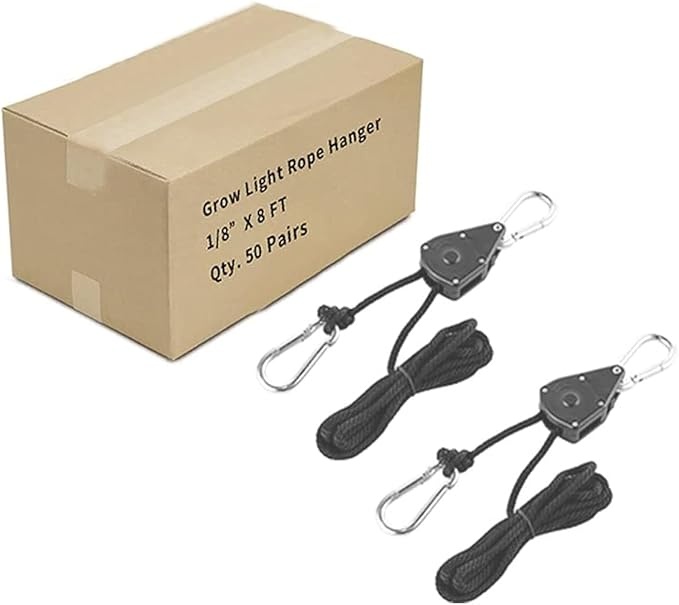
Grow Light Rope Hanger 50Pairs，1/8" 8-Feet Long Heavy Duty Adjustable Rope Clip Hanger, Adjustable Rope Ratchet Hangers 150 Lbs per Pair Used with Grow Light, Grow Bags
About This HANGER★50- Pair of 1/8" heavy duty rope hangers will support everything from the heaviest to the most delicate pieces of your grow room equipment, 150-pounds per pair ROPE★8 feet length braided polypropylene rope- extreme strong with high tenacity. 4 easy-to-use carabineer clips SUSPENSION SYSTEM★Our easy-to-use suspension system is a real snap – Simply clip, pull and lock and enables you to raise and lower the light in one simple movement 100 PCS ROPE RATCHET HANGERS★ This listing includes 50-pair/100 PCS rope hangers that are compatible with all parabolic and round reflectors, so long as hooks and locking latch suit VERSATILE USAGE★Perfect for hanging light fixtures, reflectors, carbon filters, ventilation equipment, potted plants, fans and more Overview Size : 50 Pairs Material : Polypropylene Color : Black Brand : ONECHOI Load Capacity : 150 Pounds
Brand: ONECHOI
Category: Home & Garden > Lawn & Garden > Gardening > Hydroponics > Grow Lighting